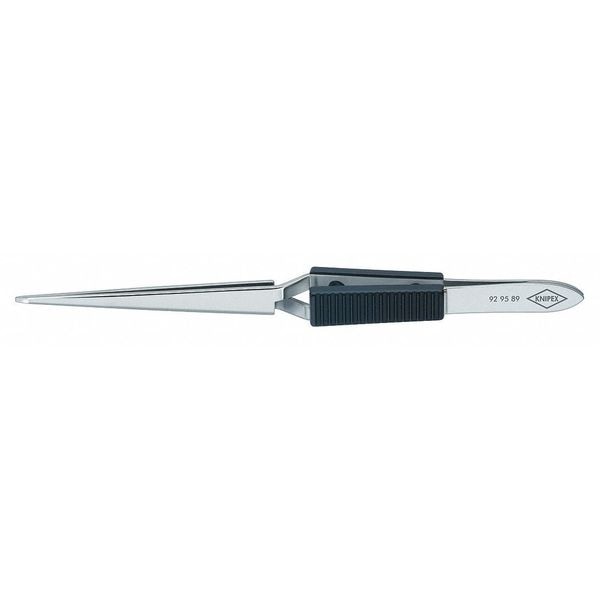
Cross Over Tweezers, Straight, 6-1/4 In
Cross Over Tweezers, Cross Over, Handles With Plastic Attachment, Point Type Straight, Narrow, Serrated, Length 6-1/4 In., Spring Steel, Nickel Plated, Universally Applicable For Efficient Clamping graingerSKU: 10U084, mscSKU: , zoro_no: G6119766, mongo_id: 65bbe8289a749db822778ef4
Brand: Knipex
Category: Hardware > Tools > Pickup Tools